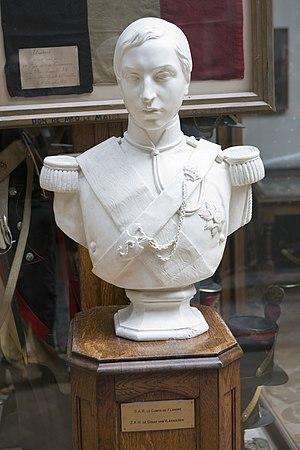
Philippe de Belgique, comte de Flandre, né au château de Laeken le 24 mars 1837 et mort le 17 novembre 1905 au palais du comte de Flandre à Bruxelles, est un prince de Belgique, duc en Saxe, prince de Saxe-Cobourg et Gotha.